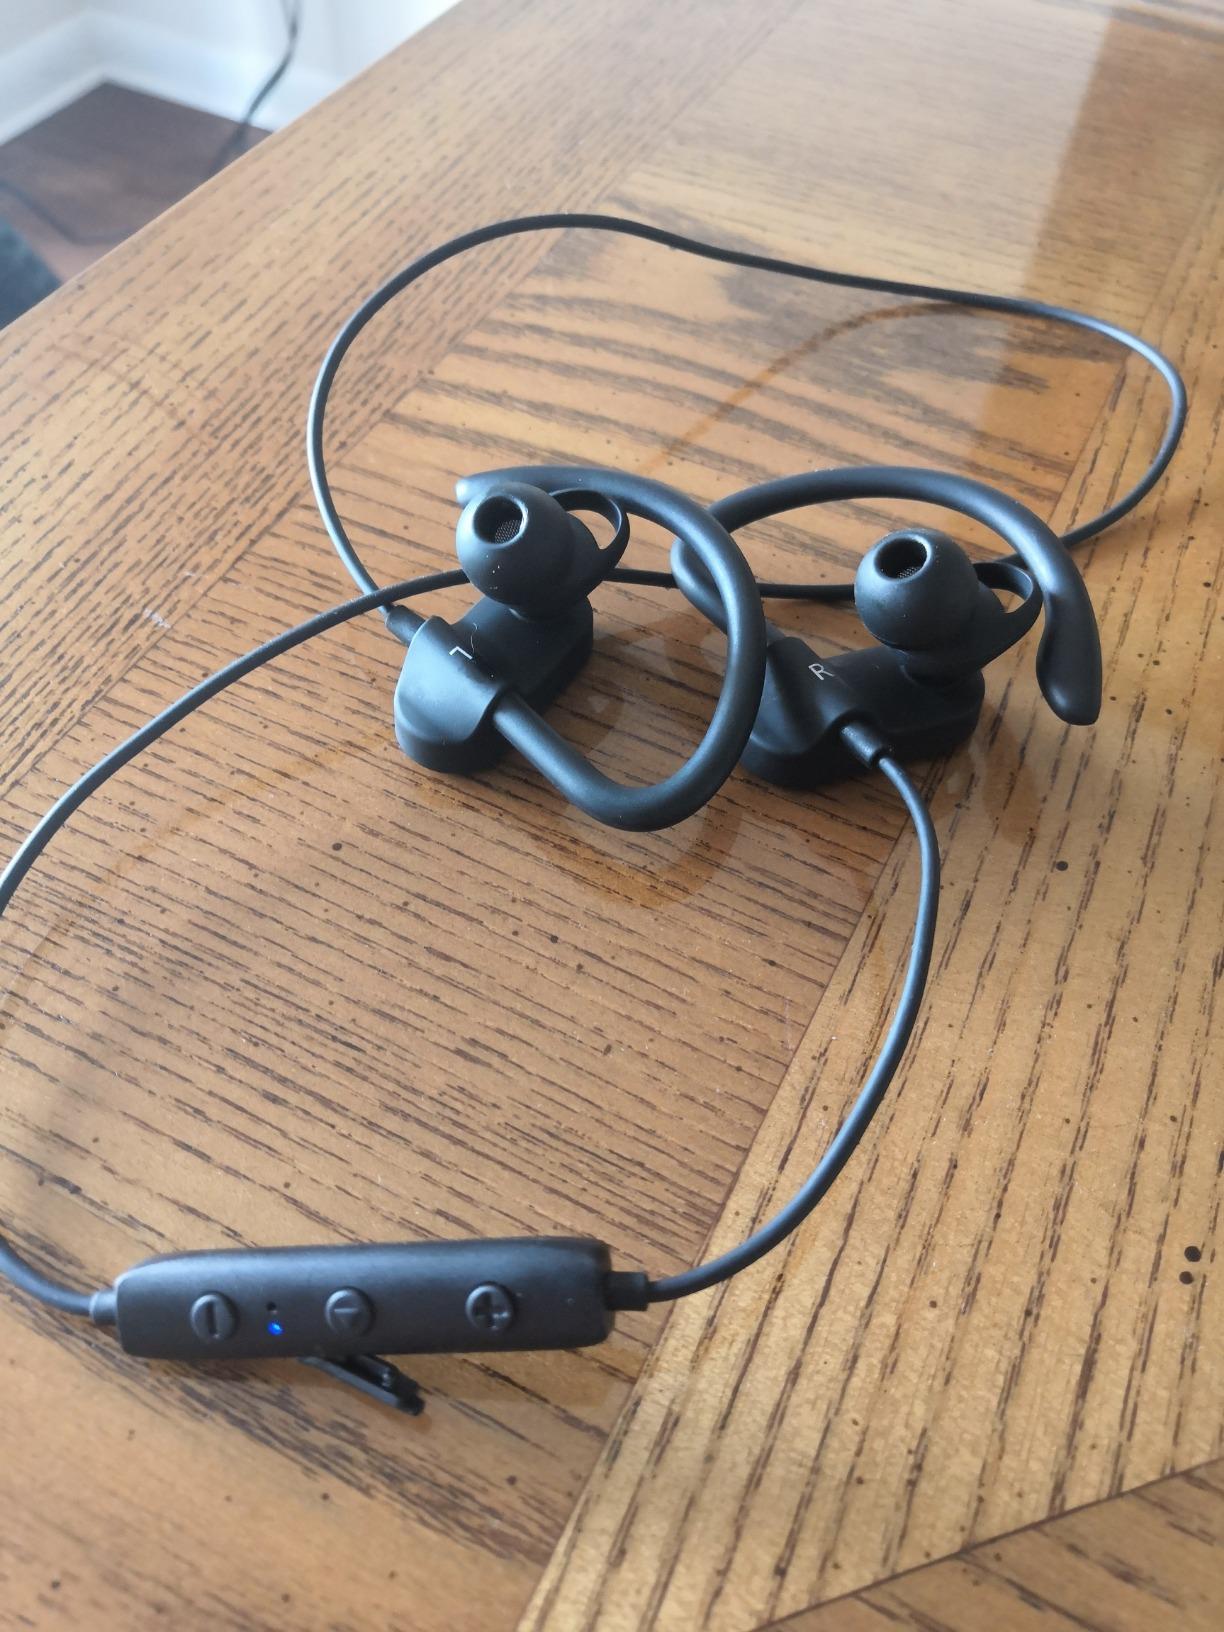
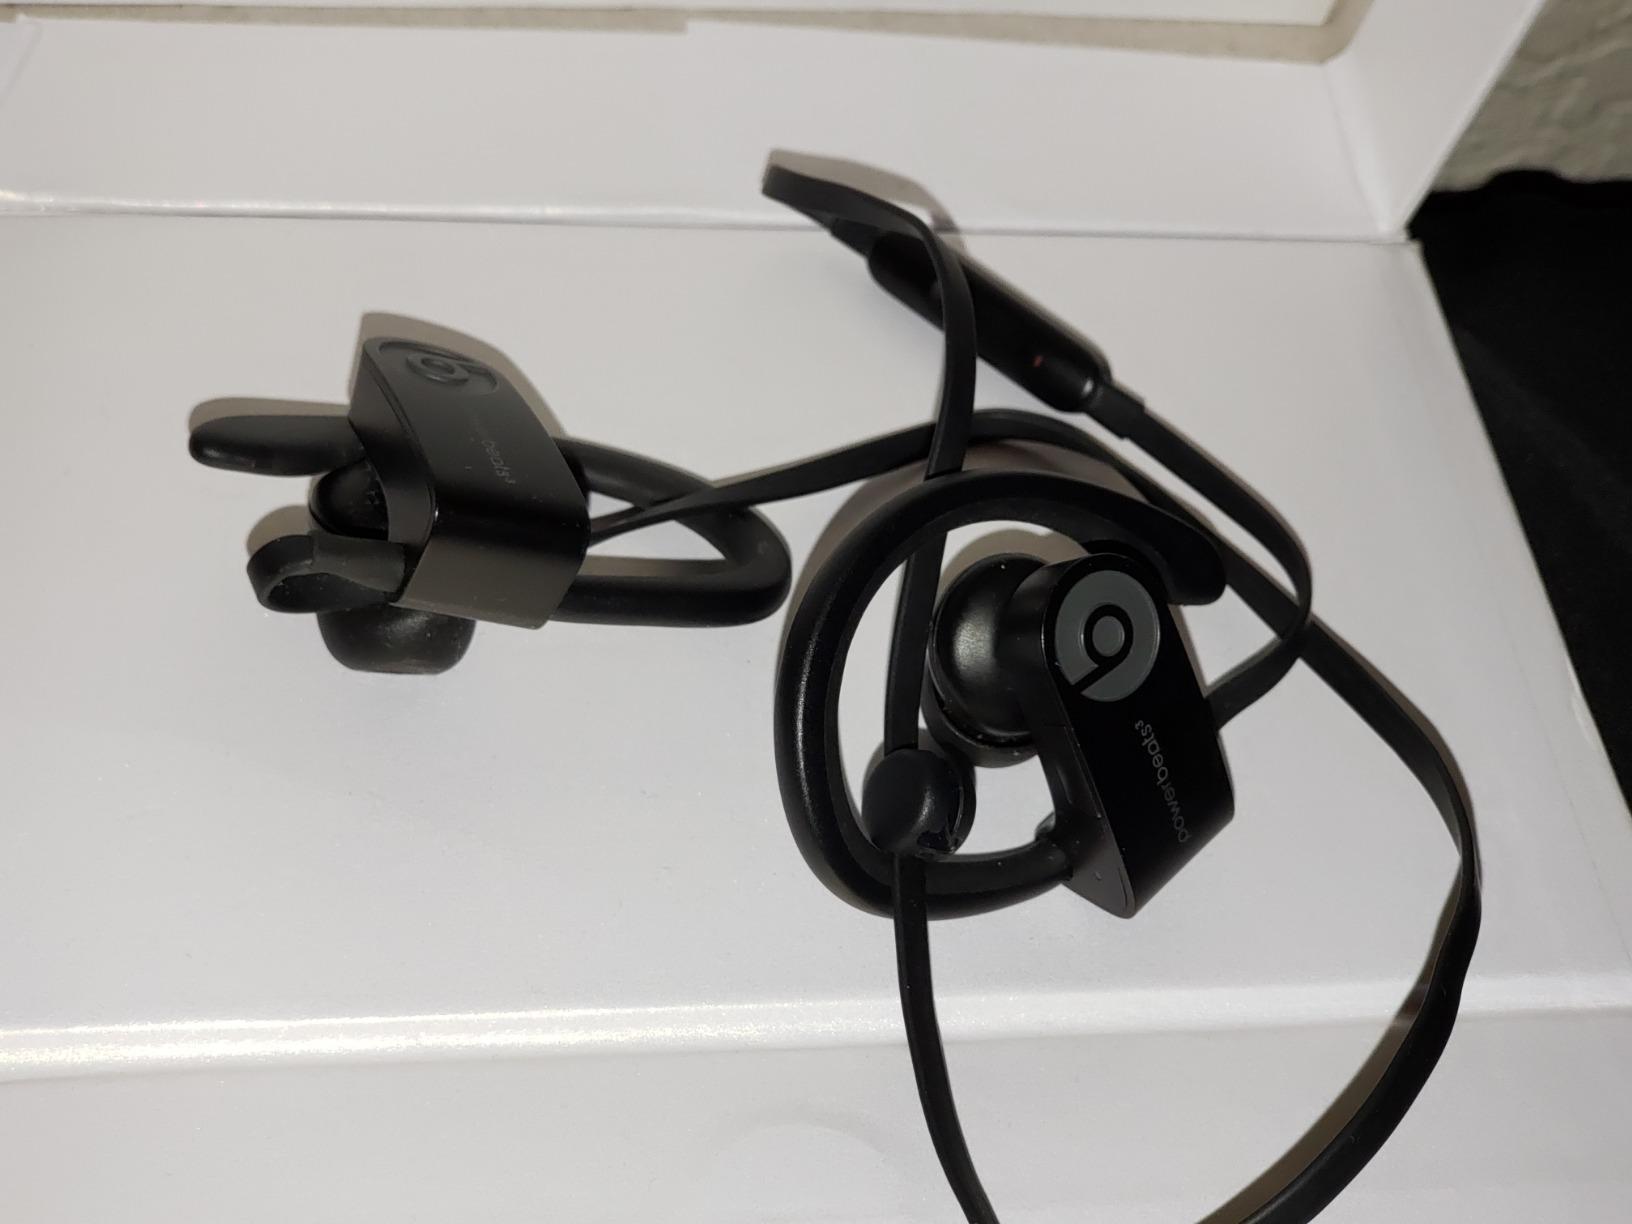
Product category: headphones
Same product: no